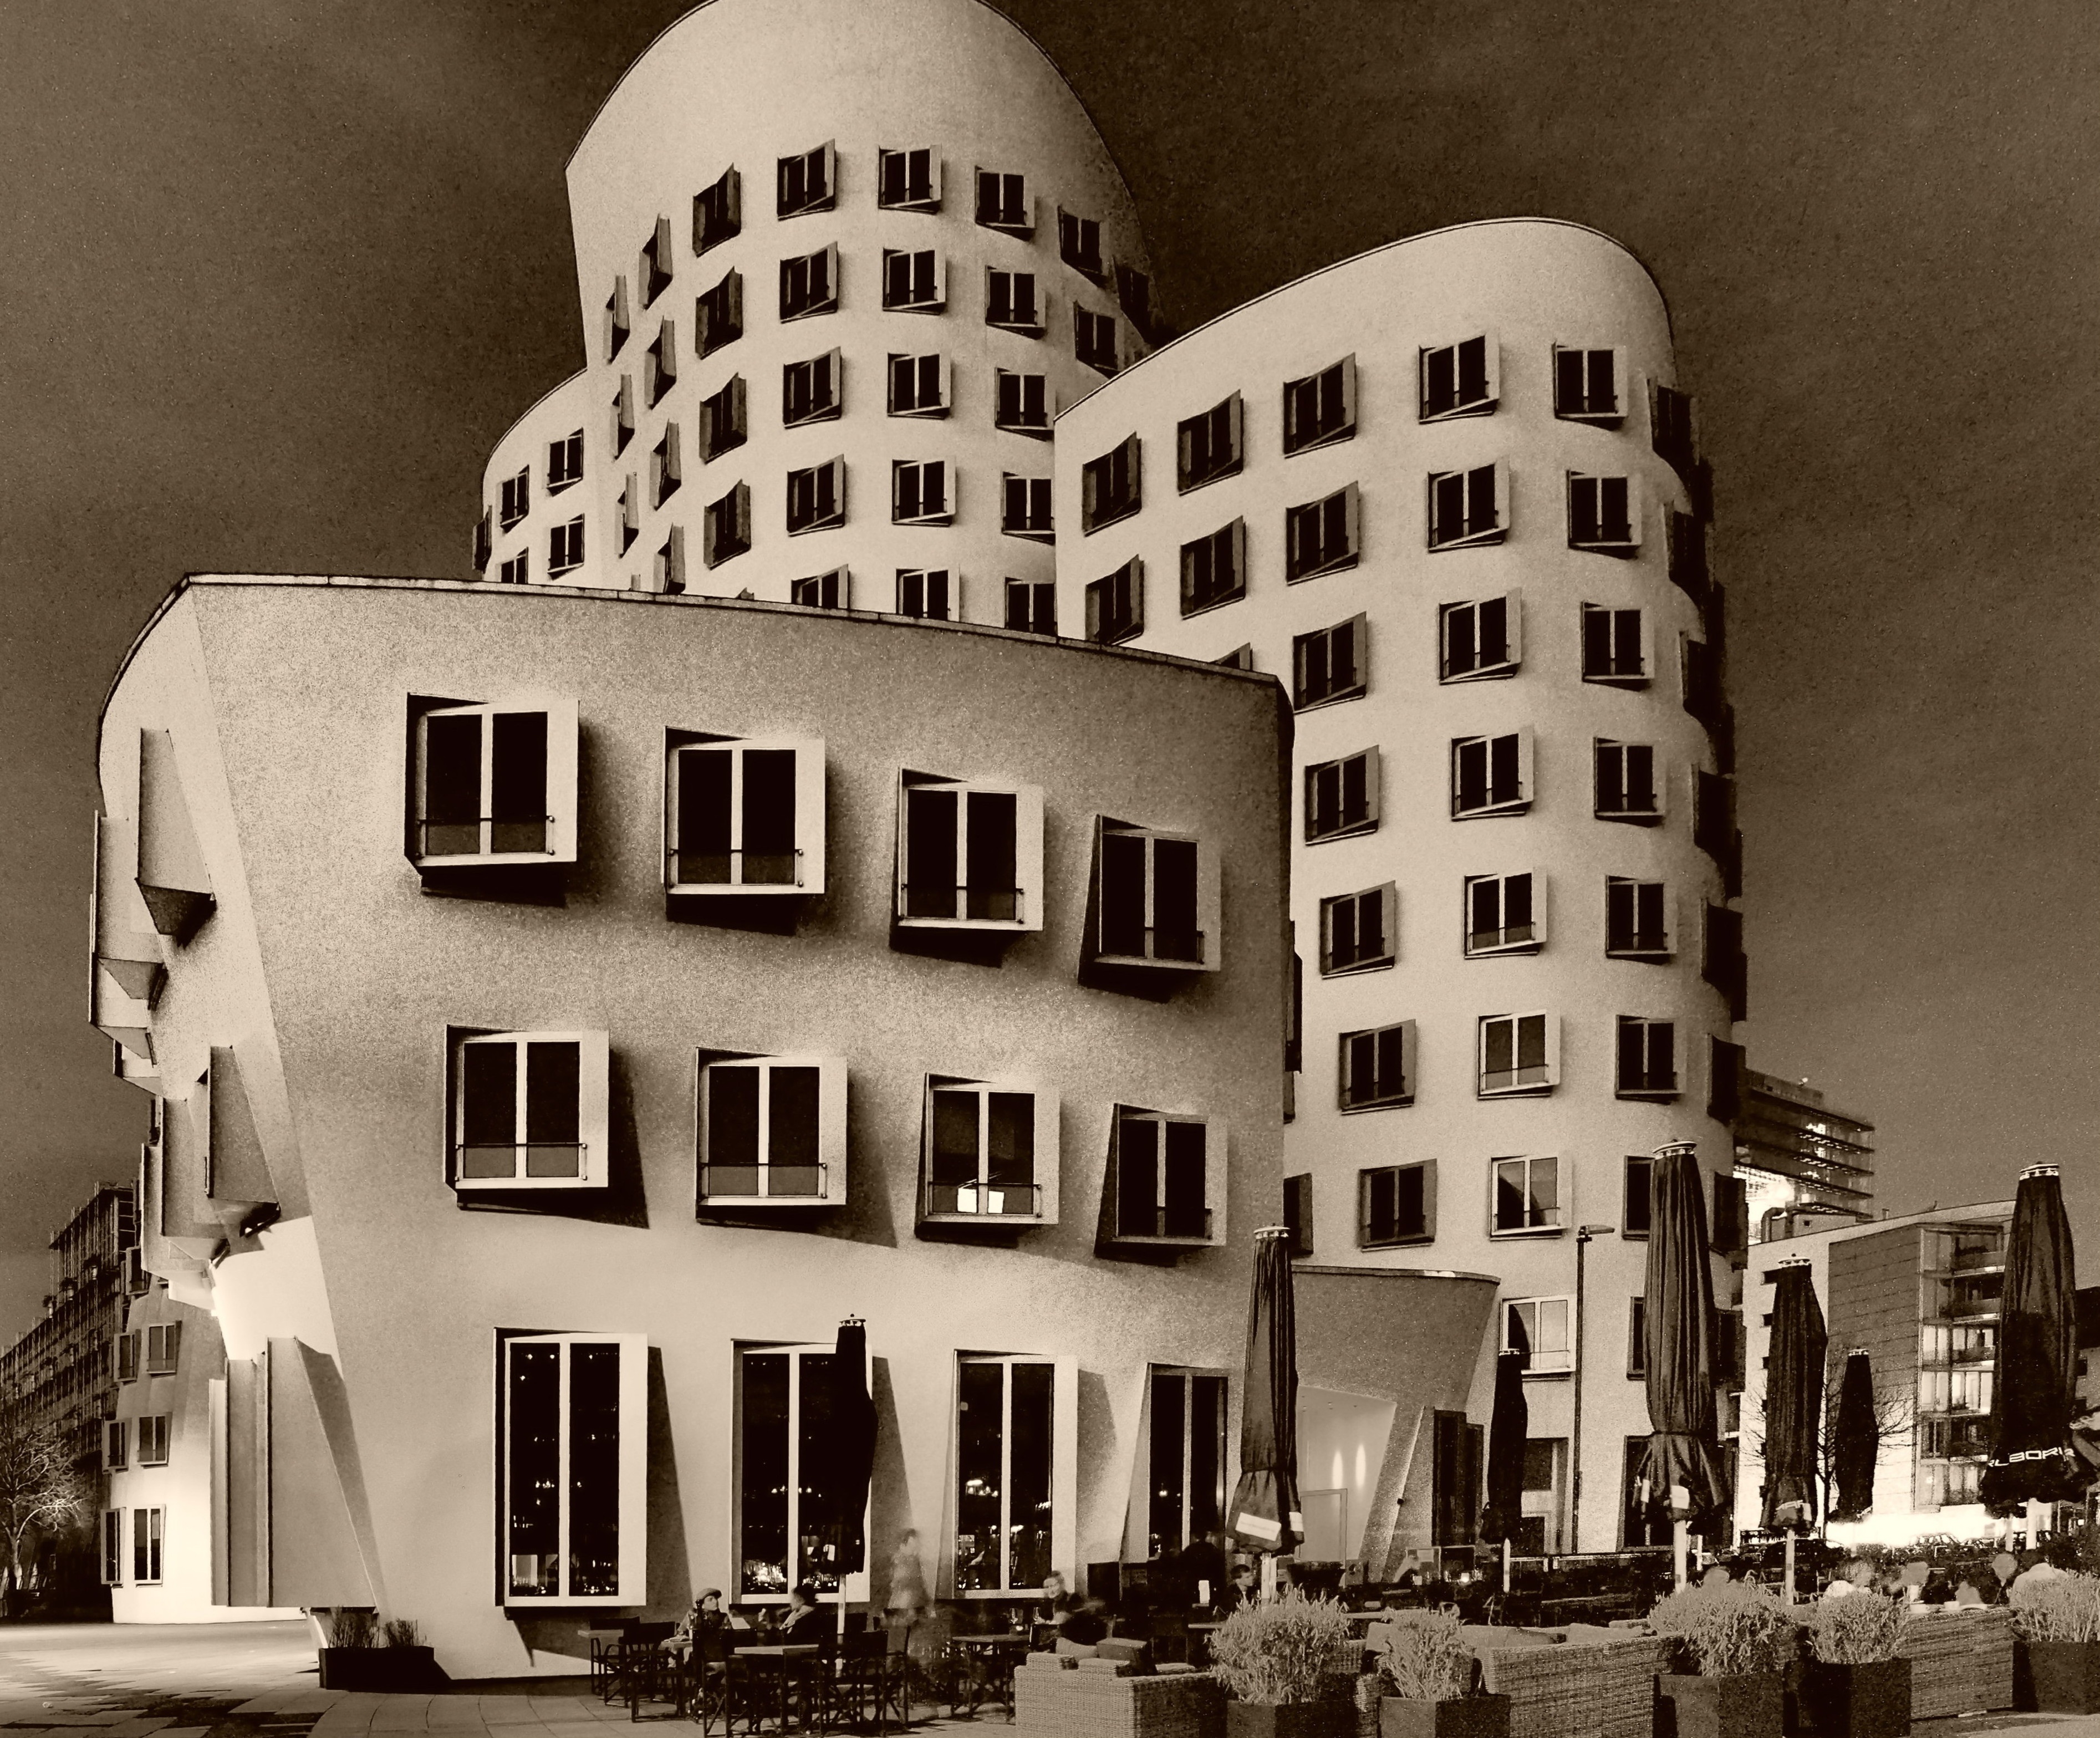
black and white, architecture, white, street, photography, house, city, cityscape, downtown, facade, monochrome, tower block, shape, metropolis, condominium, neighbourhood, dusseldorf, media harbour, art most construction, gehry buildings, urban area, monochrome photography, residential area